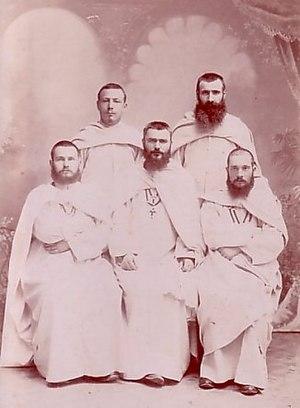
Départ le 25 octobre 1897 de Marseille pour le Soudan français (actuel Mali) des missionnaires Pères blancs. Debout de g. à dr. Frère Jules et Frère Gonzague. Assis les PP. Piery, Augustin Hacquard (futur vicaire apostolique) et Garlentezec.